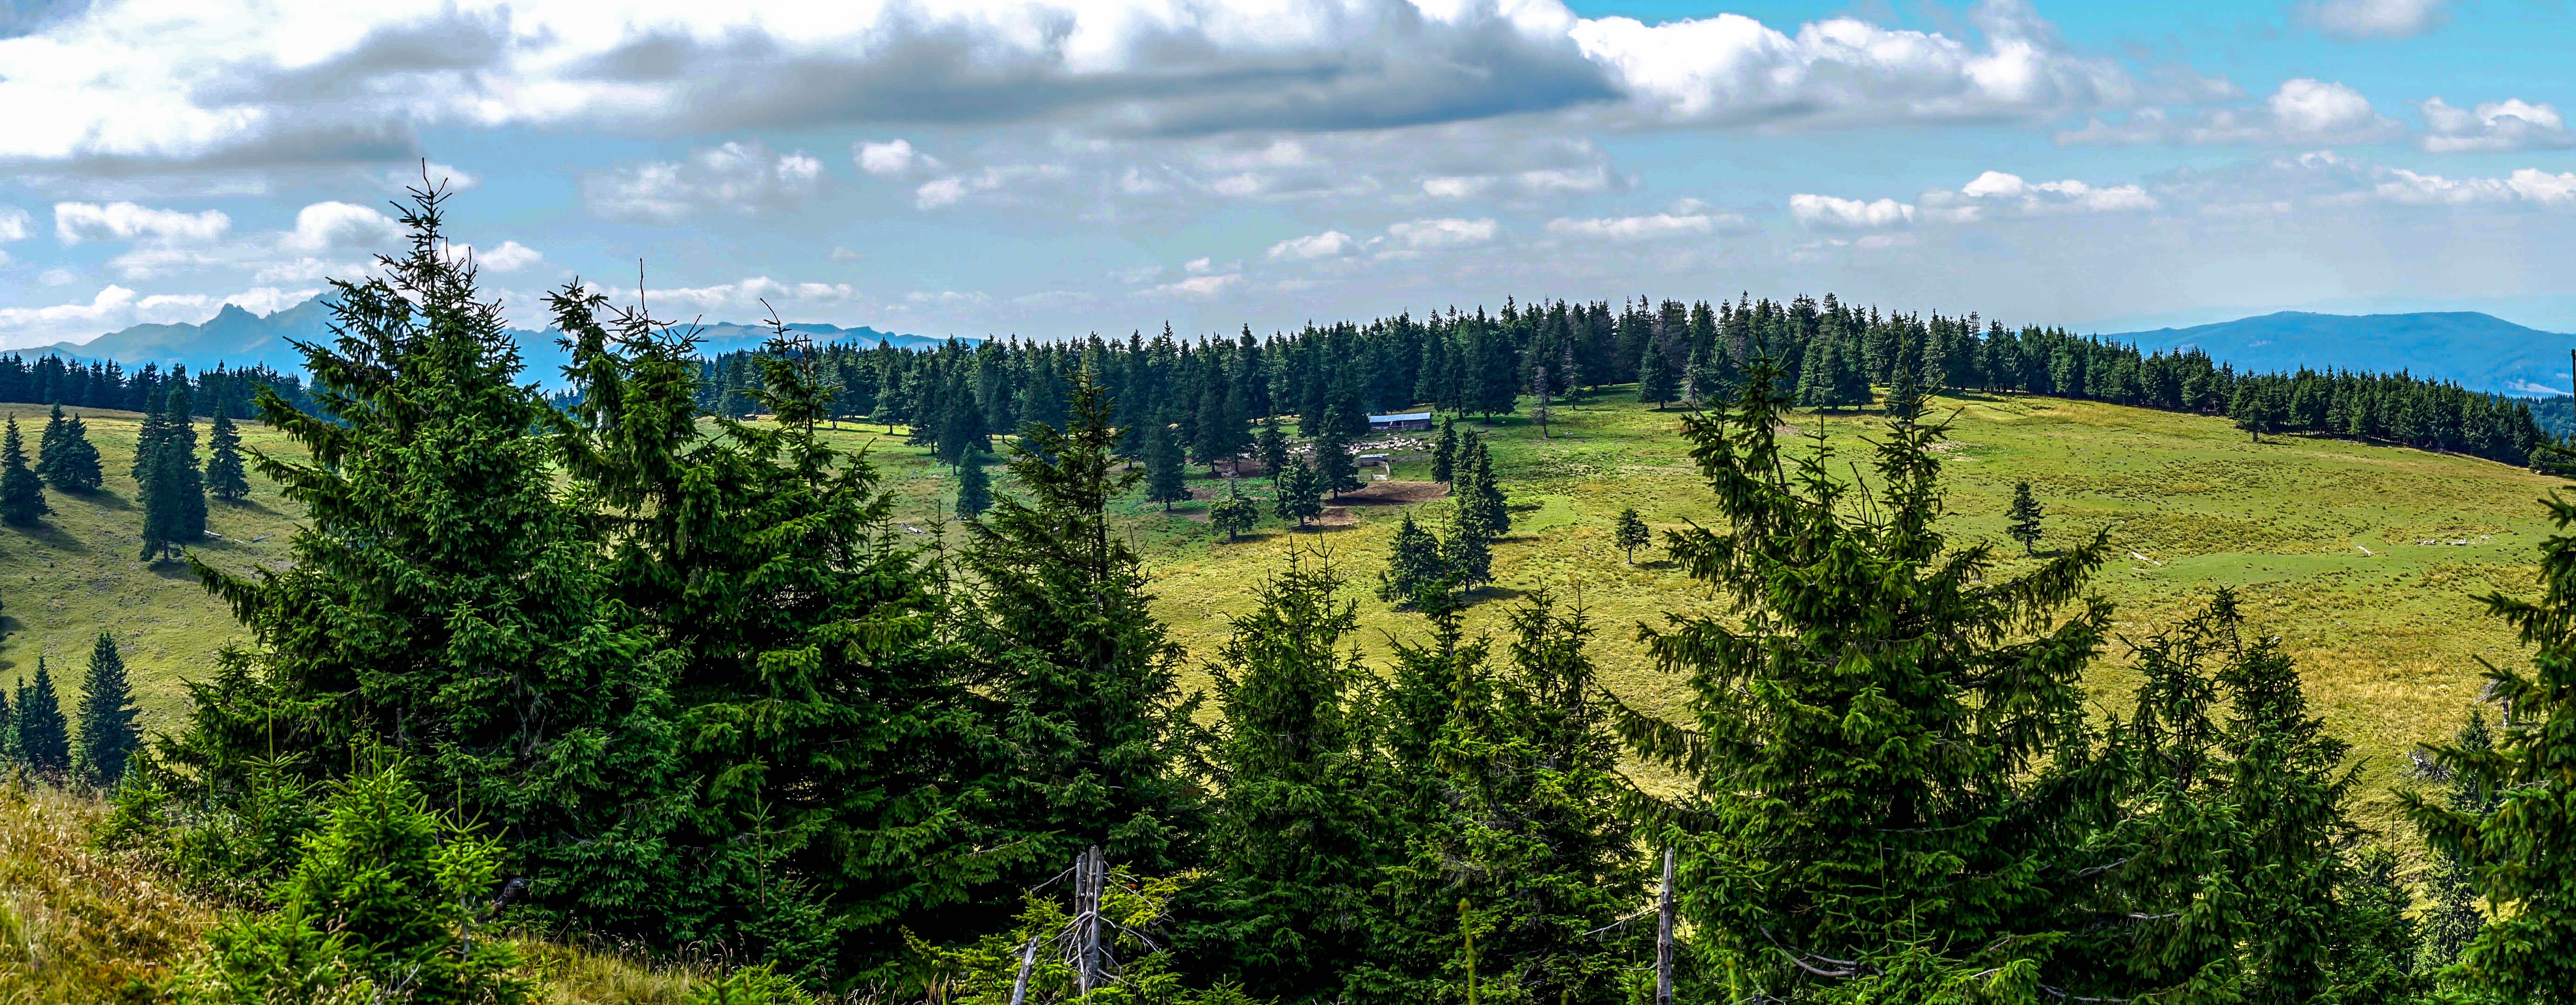
tree, forest, wilderness, mountain, plant, trail, field, meadow, prairie, hill, valley, mountain range, agriculture, fir, ridge, spruce, grassland, vegetation, plateau, habitat, larch, ecosystem, biome, natural environment, geographical feature, woody plant, mountainous landforms, temperate broadleaf and mixed forest, temperate coniferous forest, land plant